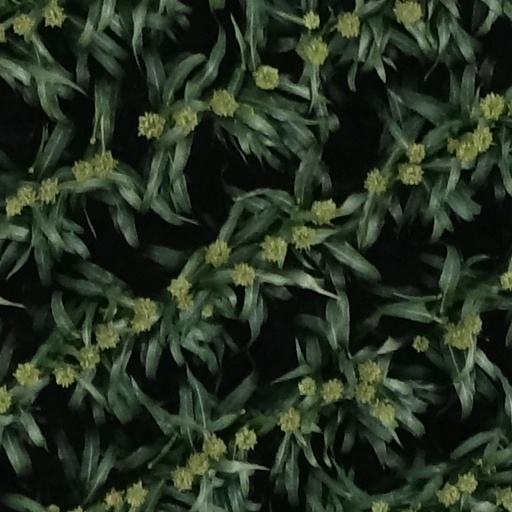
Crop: sorghum